Northern Railway of Canada

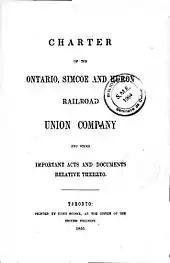
Cover of the Act of the Province of Canada chartering the Ontario, Simcoe and Huron Railroad Union Company, 1851

Talk about a line from Toronto to the upper Great Lakes has been recorded to as early as 1834, but no serious effort was taken until 1848 when Frederick Chase Capreol announced he was going to build a line to the Collingwood area under the name Toronto, Simcoe and Huron Railroad Union Company. He suggested a novel method to raise the funds for construction, using a $2 million lottery. The proposition was considered so scandalous it was put to a referendum and defeated. With the passage of the "Railway Guarantee Act" in 1849, Capreol joined forces with Charles Albert Berczy and chartered the company on August 29th, 1849, now having to raise conventional bonds for the first , from which point government funding would be available.